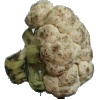
Label: cauliflower